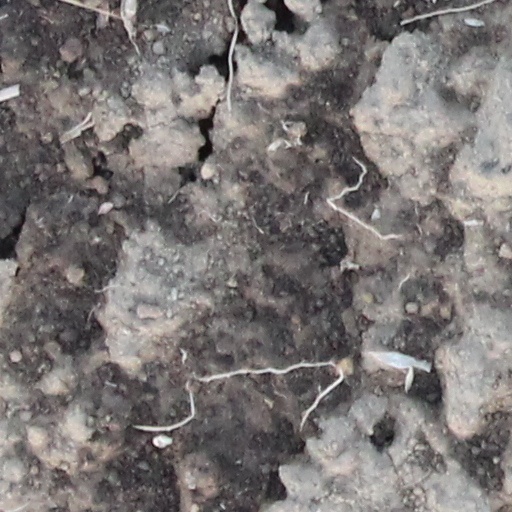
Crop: wheat